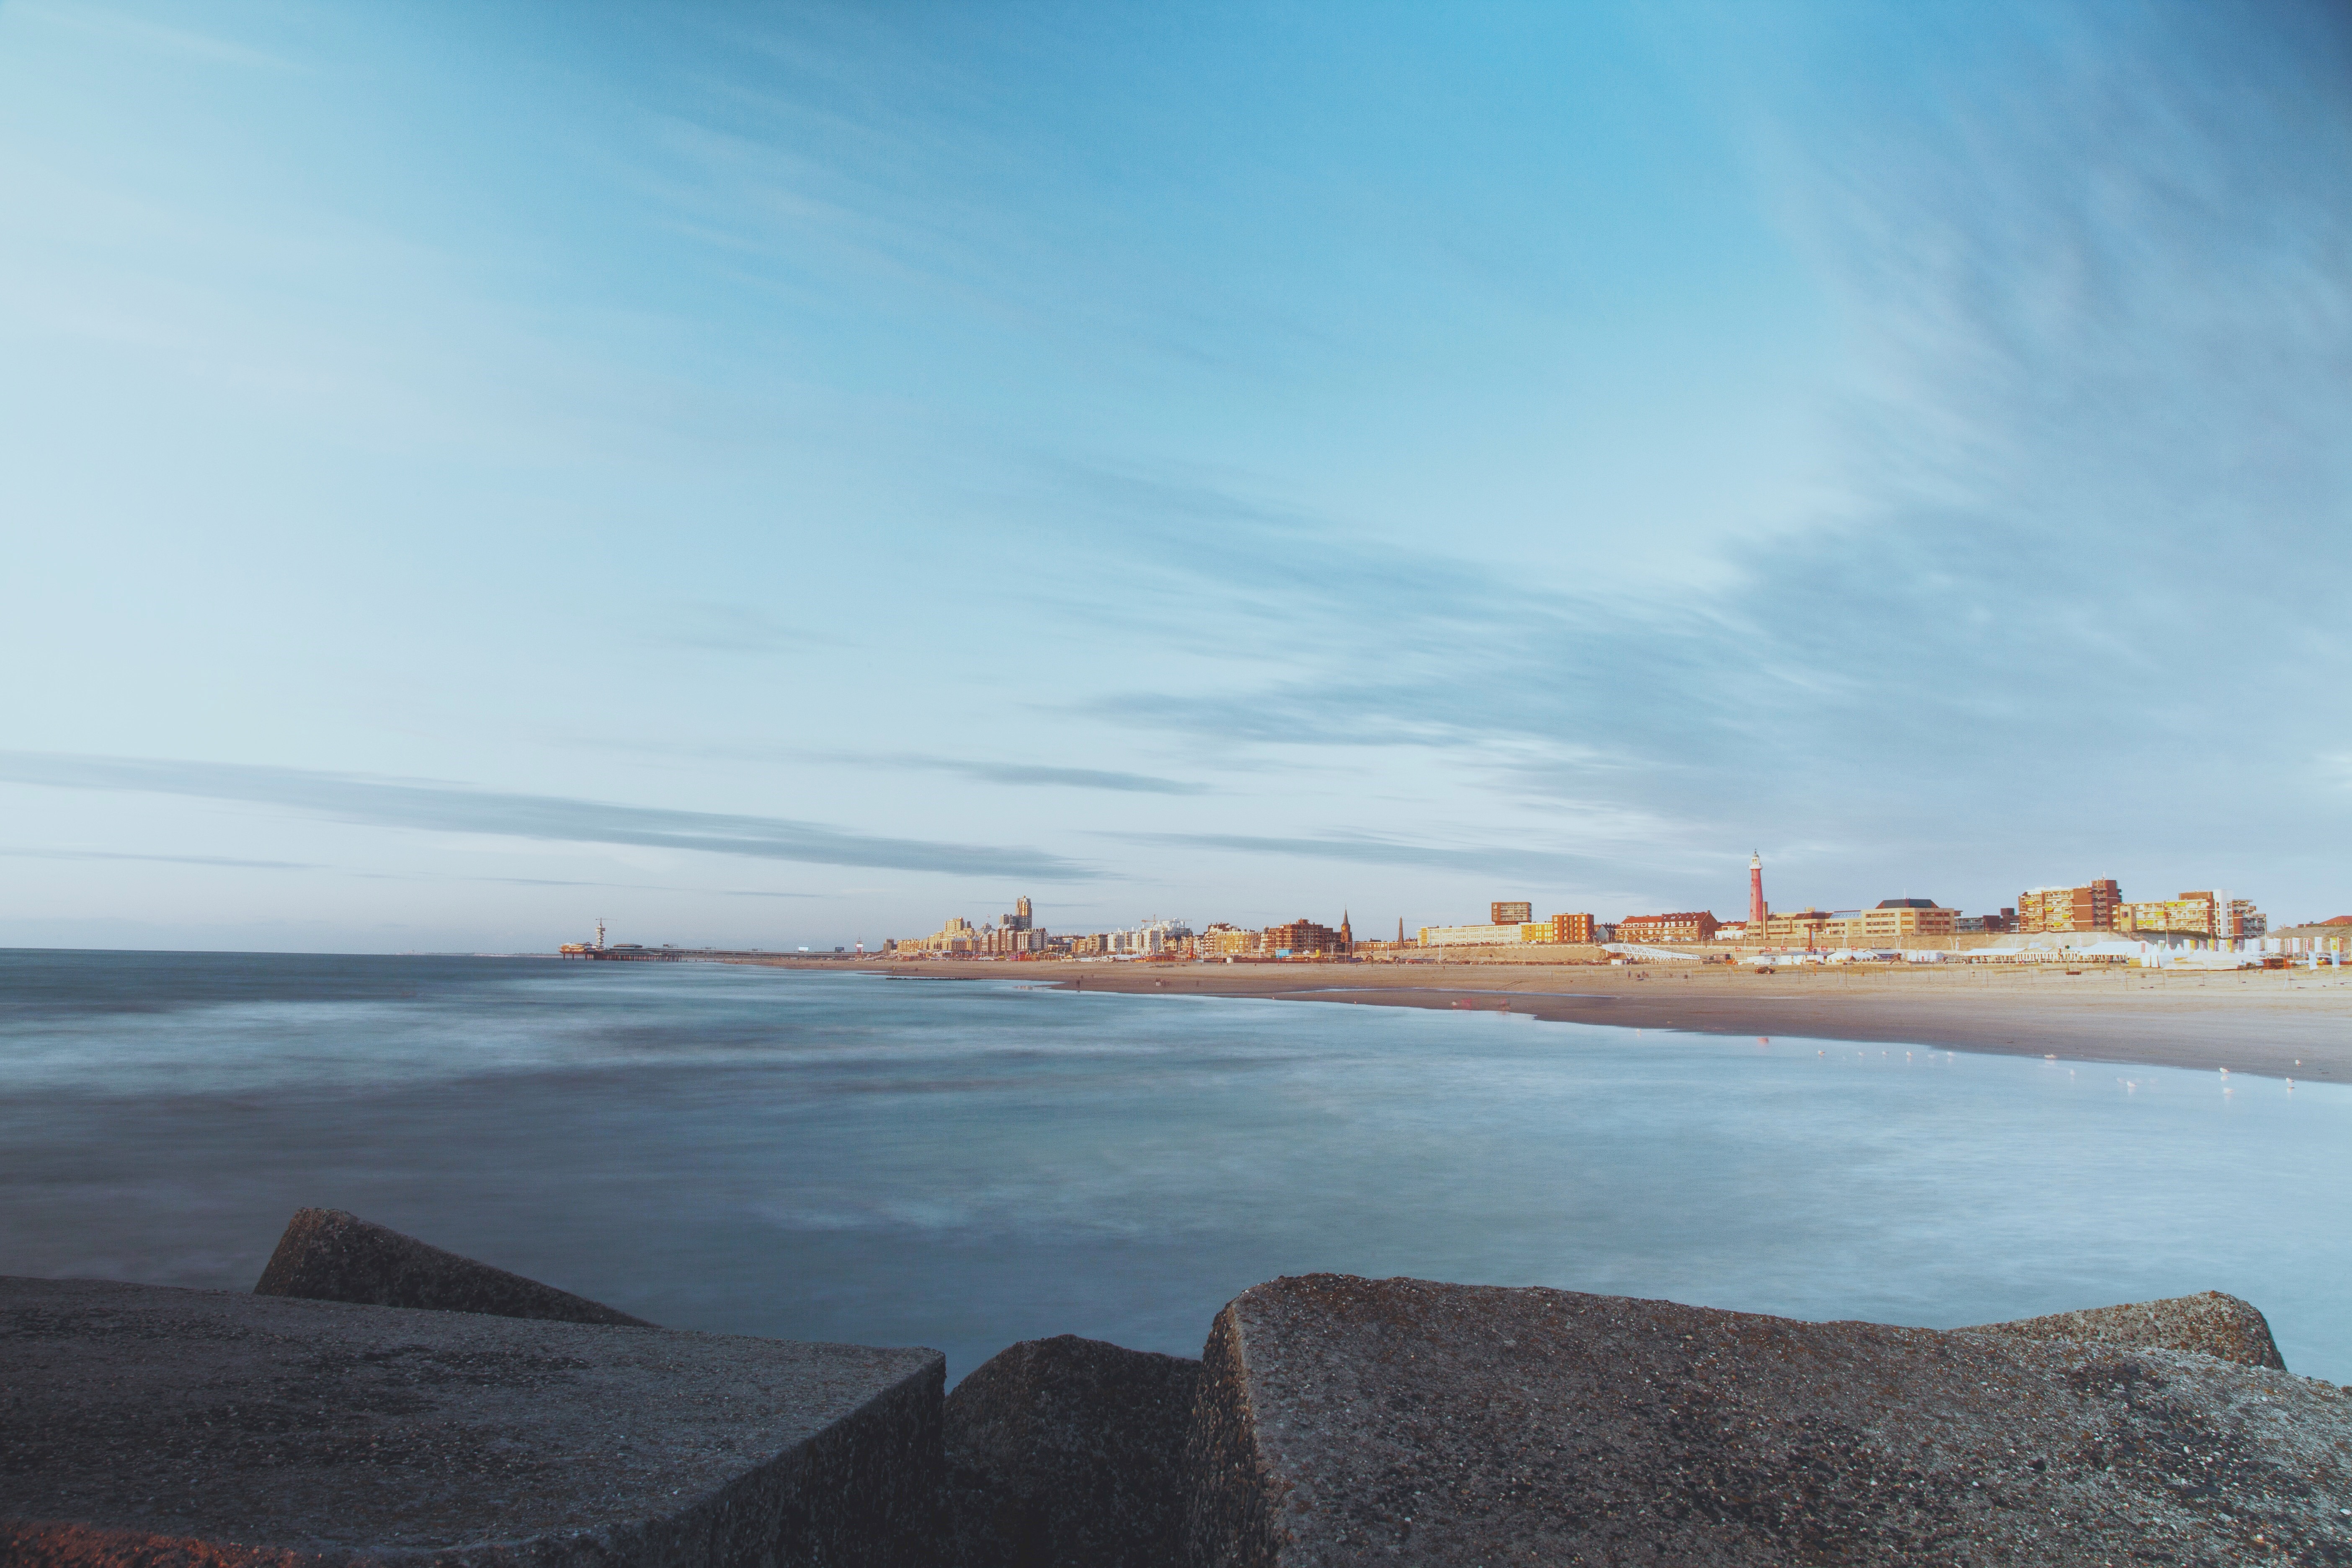
beach, landscape, sea, coast, nature, sand, rock, ocean, horizon, cloud, sky, sunrise, sunset, morning, shore, wave, town, dawn, city, cliff, dusk, cove, reflection, bay, blue, terrain, material, body of water, rocks, clouds, breakwater, cape, wind wave